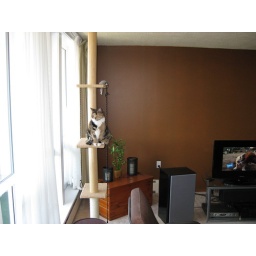
Rosie in her new cat tree